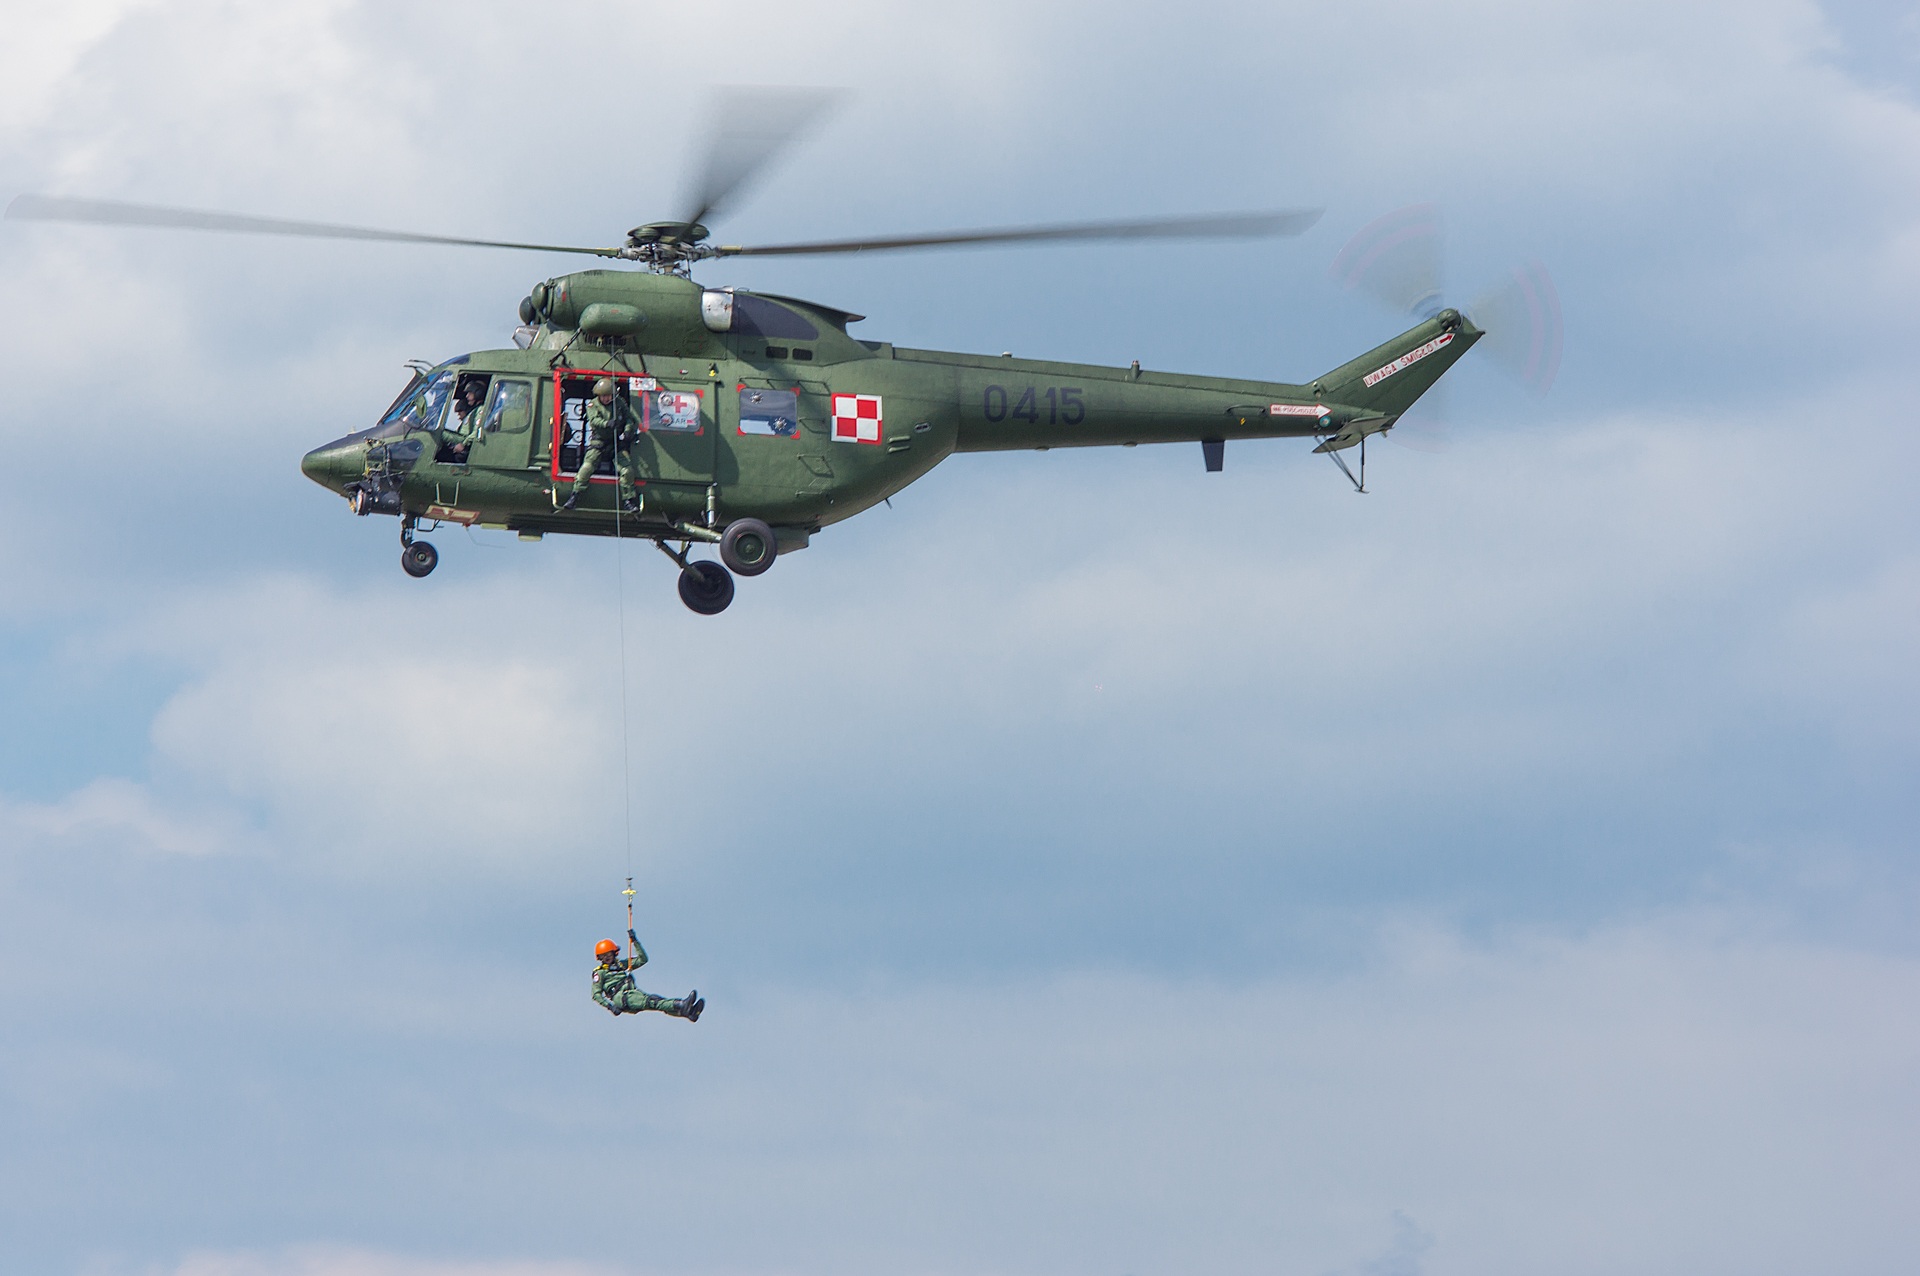
aircraft, vehicle, aviation, flight, helicopter, airshow, rotorcraft, air show, air force, preview, the army, atmosphere of earth, helicopter rotor, military helicopter, sikorsky s 70